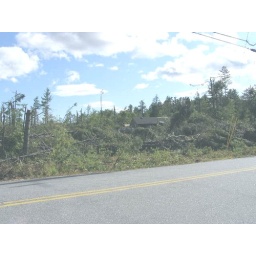
Granite Rd, View of house in middle of tornado damaged area south of road by Pine River bridge.